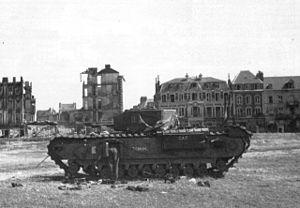
Front de mer de Dieppe après le raid du 19 août 1942.
Dieppe est une commune française située dans le département de la Seine-Maritime en région Normandie.